Ice climbing

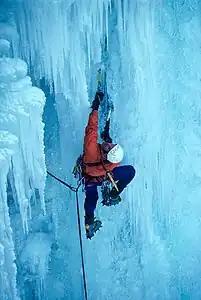
on "Crack Baby" (350-metres, IV, WI6), Switzerland

Ice climbing is a climbing discipline that involves ascending routes consisting entirely of frozen water. To ascend, the ice climber uses specialist equipment, particularly double ice axes (or the more modern ice tools) and rigid crampons. To protect the route, the ice climber uses steel ice screws that require skill to employ safely and rely on the ice holding firm in any fall. Ice climbing routes can vary significantly by type, and include seasonally frozen waterfalls, high permanently frozen alpine couloirs, and large hanging icicles.